Amaia Zubiria

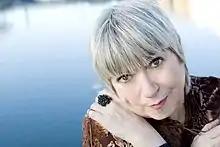
Amaia Zubiria

Amaia Zubiria (born 1947) is a Spanish-Basque singer who was born in Usurbil in the Basque province of Gipuzkoa. She started singing with Txomin Artola with whom she formed the Haizea band. She toured the Basque Country, singing adaptations of the local folk songs. She has recorded several albums since 1985, some with other singers such as Pascal Gaigne, some as a soloist.